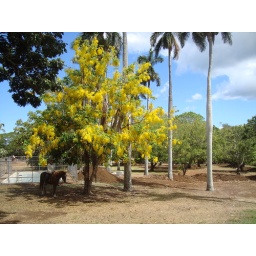
Malu under a fabulous yellow tree